Smt. Vinatadevi Tope Social Service League

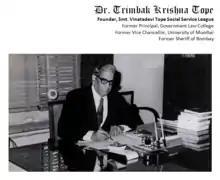
Principal Dr. Trimbak Krishna Tope was the founder and first President of Smt. Vinatadevi Tope Social Service League of Government Law College.

Principal Dr. Trimbak Krishna Tope was a distinguished jurist, former two-time Vice Chancellor of the University of Mumbai, former Sheriff of Mumbai, and the longest serving Principal of Government Law College, Mumbai. He was a firm believer in social service. He wanted to sensitize the law students about the real picture of the society, so that they work towards its betterment, selflessly, as law is an instrument of social change.